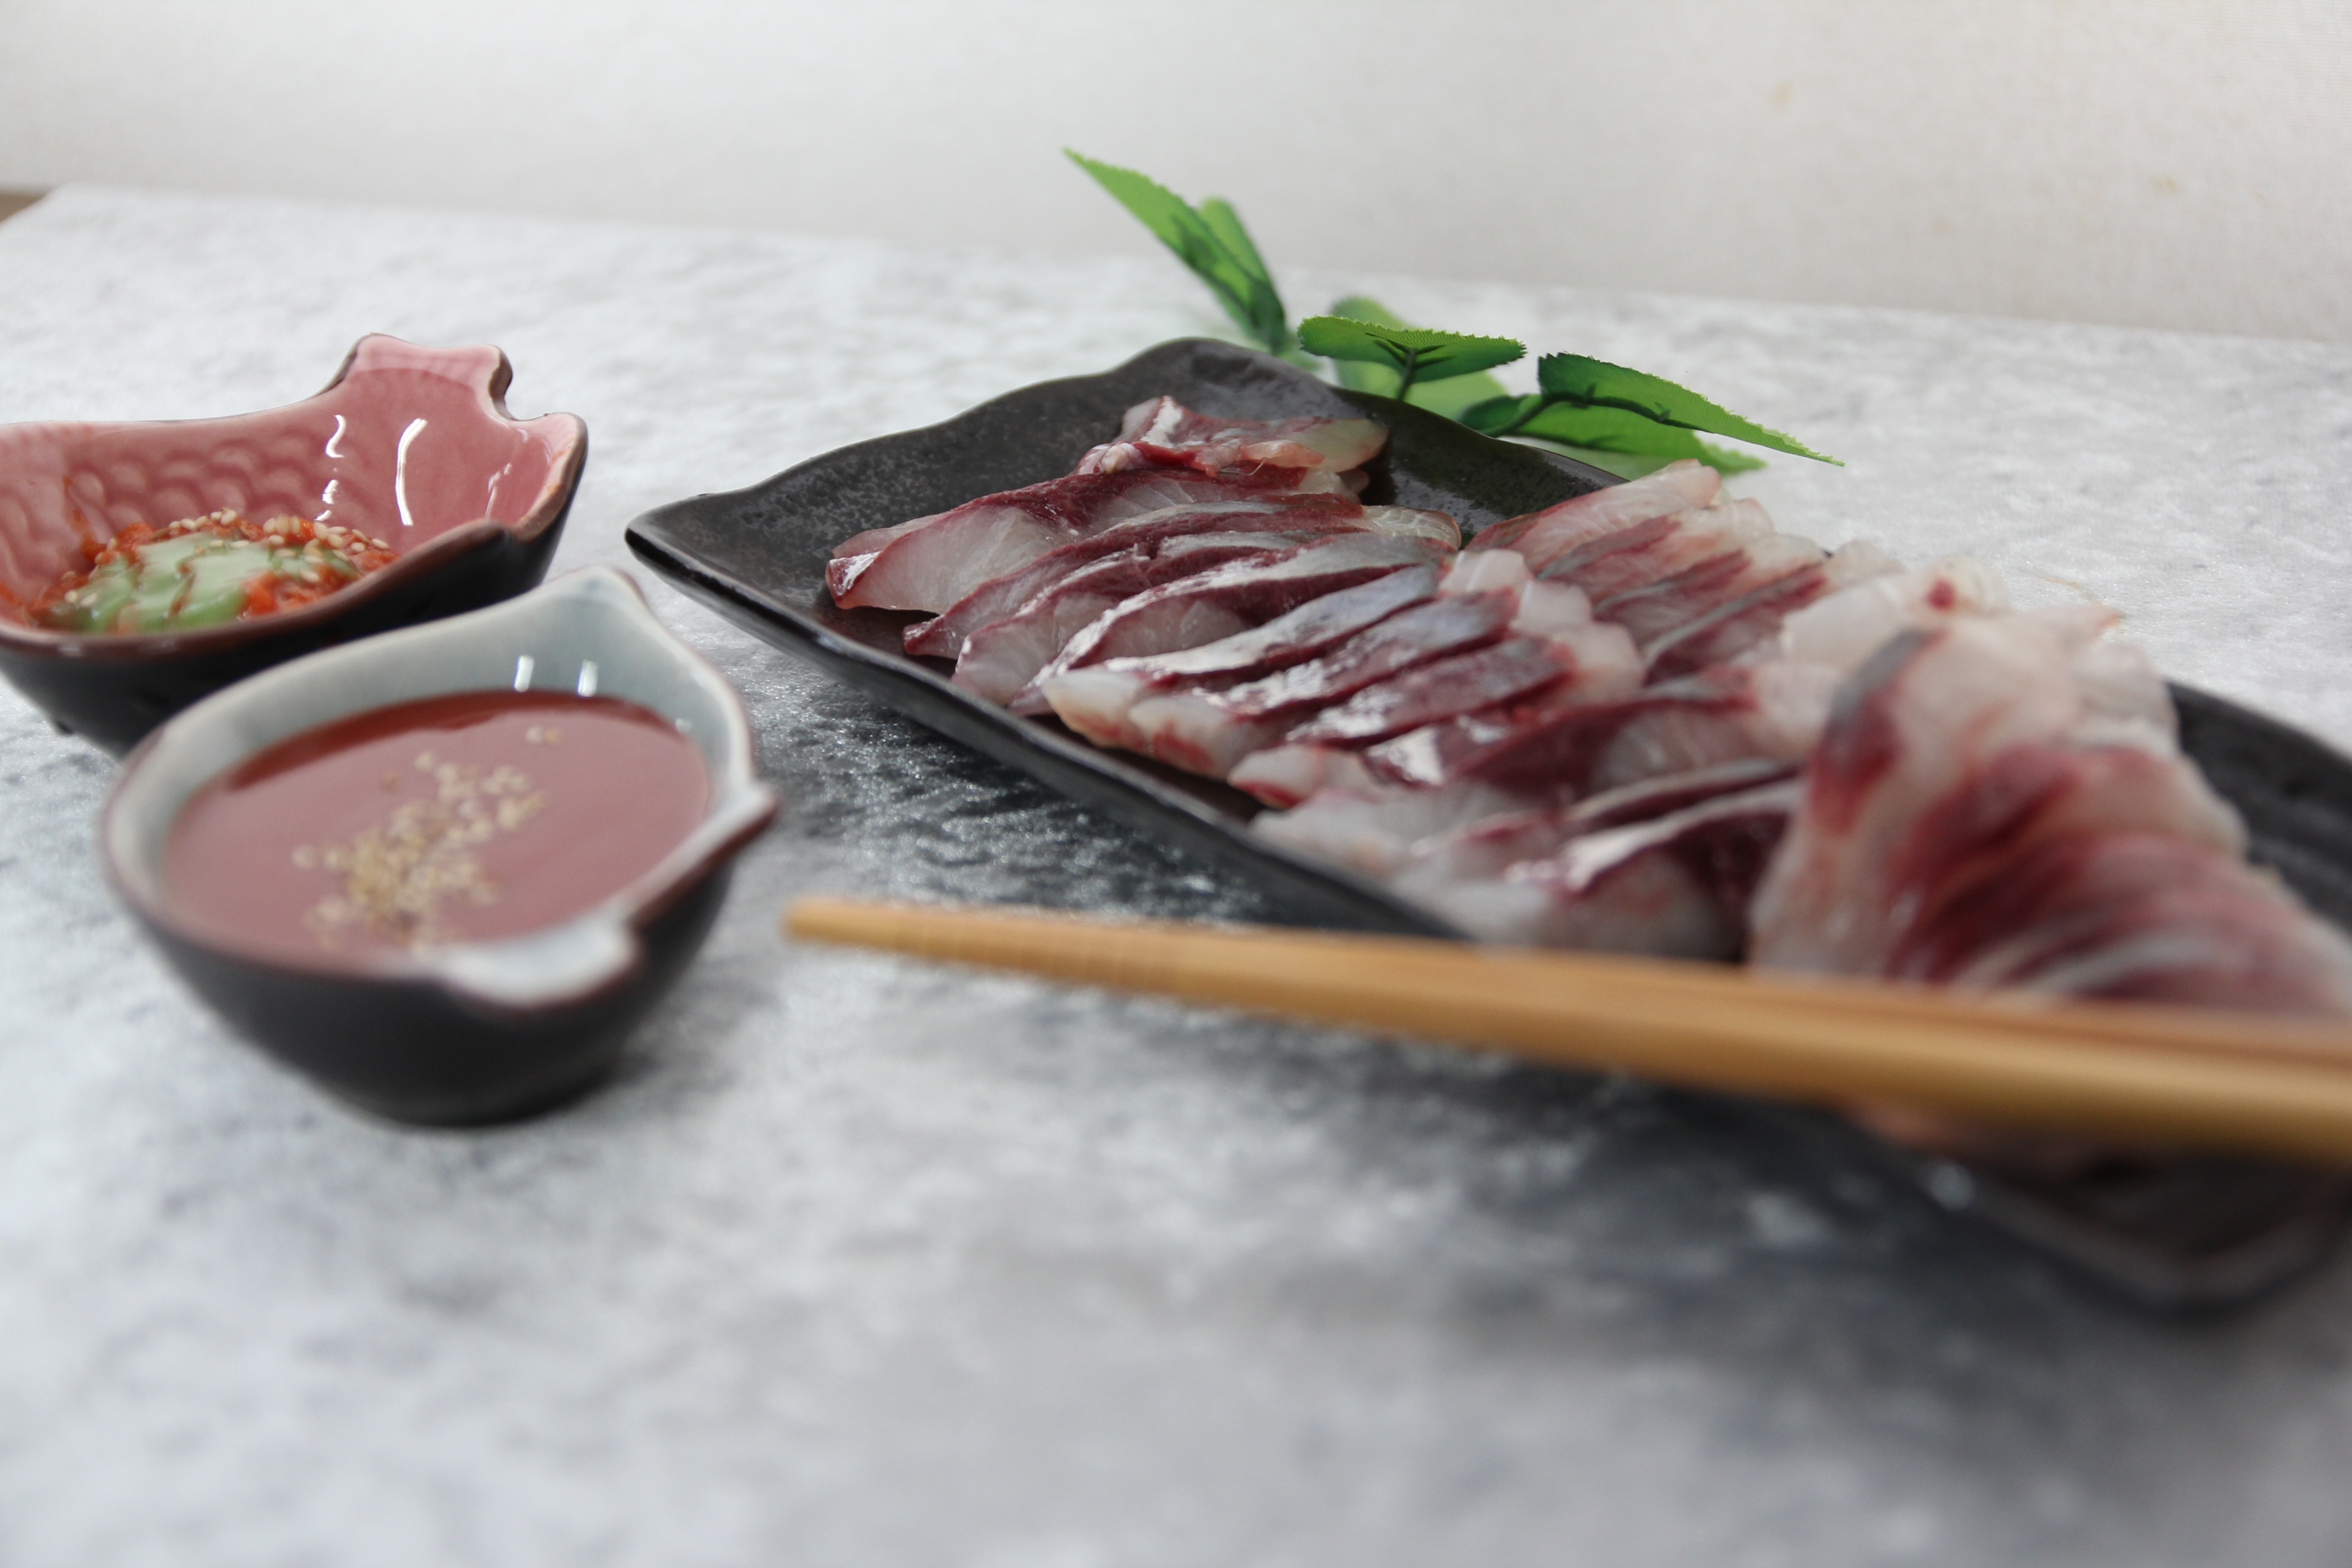
time, dish, meal, food, fish, meat, cuisine, asian food, kobe beef, mullet times